Lady Caroline Lamb

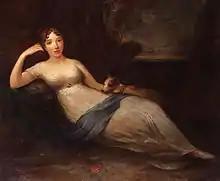
"Lady Caroline Lamb" by Eliza H. Trotter, 1810s

Lady Caroline and Lord Byron publicly decried each other as they privately pledged their love over the following months. Byron referred to Lamb as "Caro", which she adopted as her public nickname. After Byron ended the affair, her husband took Lady Caroline to Ireland. The distance did not cool Lady Caroline's interest in the poet, and she and Byron corresponded constantly during her exile. When Lady Caroline returned to London in 1813, however, Byron made it clear that he had no intention of restarting their relationship. That spurred increasingly-public attempts to reunite with her former lover. Matters came to a head at a ball in honour of the Duke of Wellington when Byron publicly insulted Lady Caroline, who responded by breaking a wine glass and trying to slash her wrists. She did not seriously injure herself, and it is most unlikely that she had any suicidal intentions, but her reputation was damaged and her mental stability was questioned. Byron himself referred to it as a theatrical performance: "Lady Caroline performed the dagger scene" (a reference to "Macbeth").